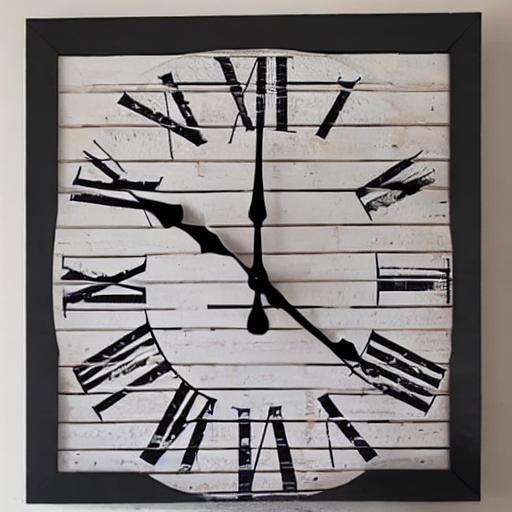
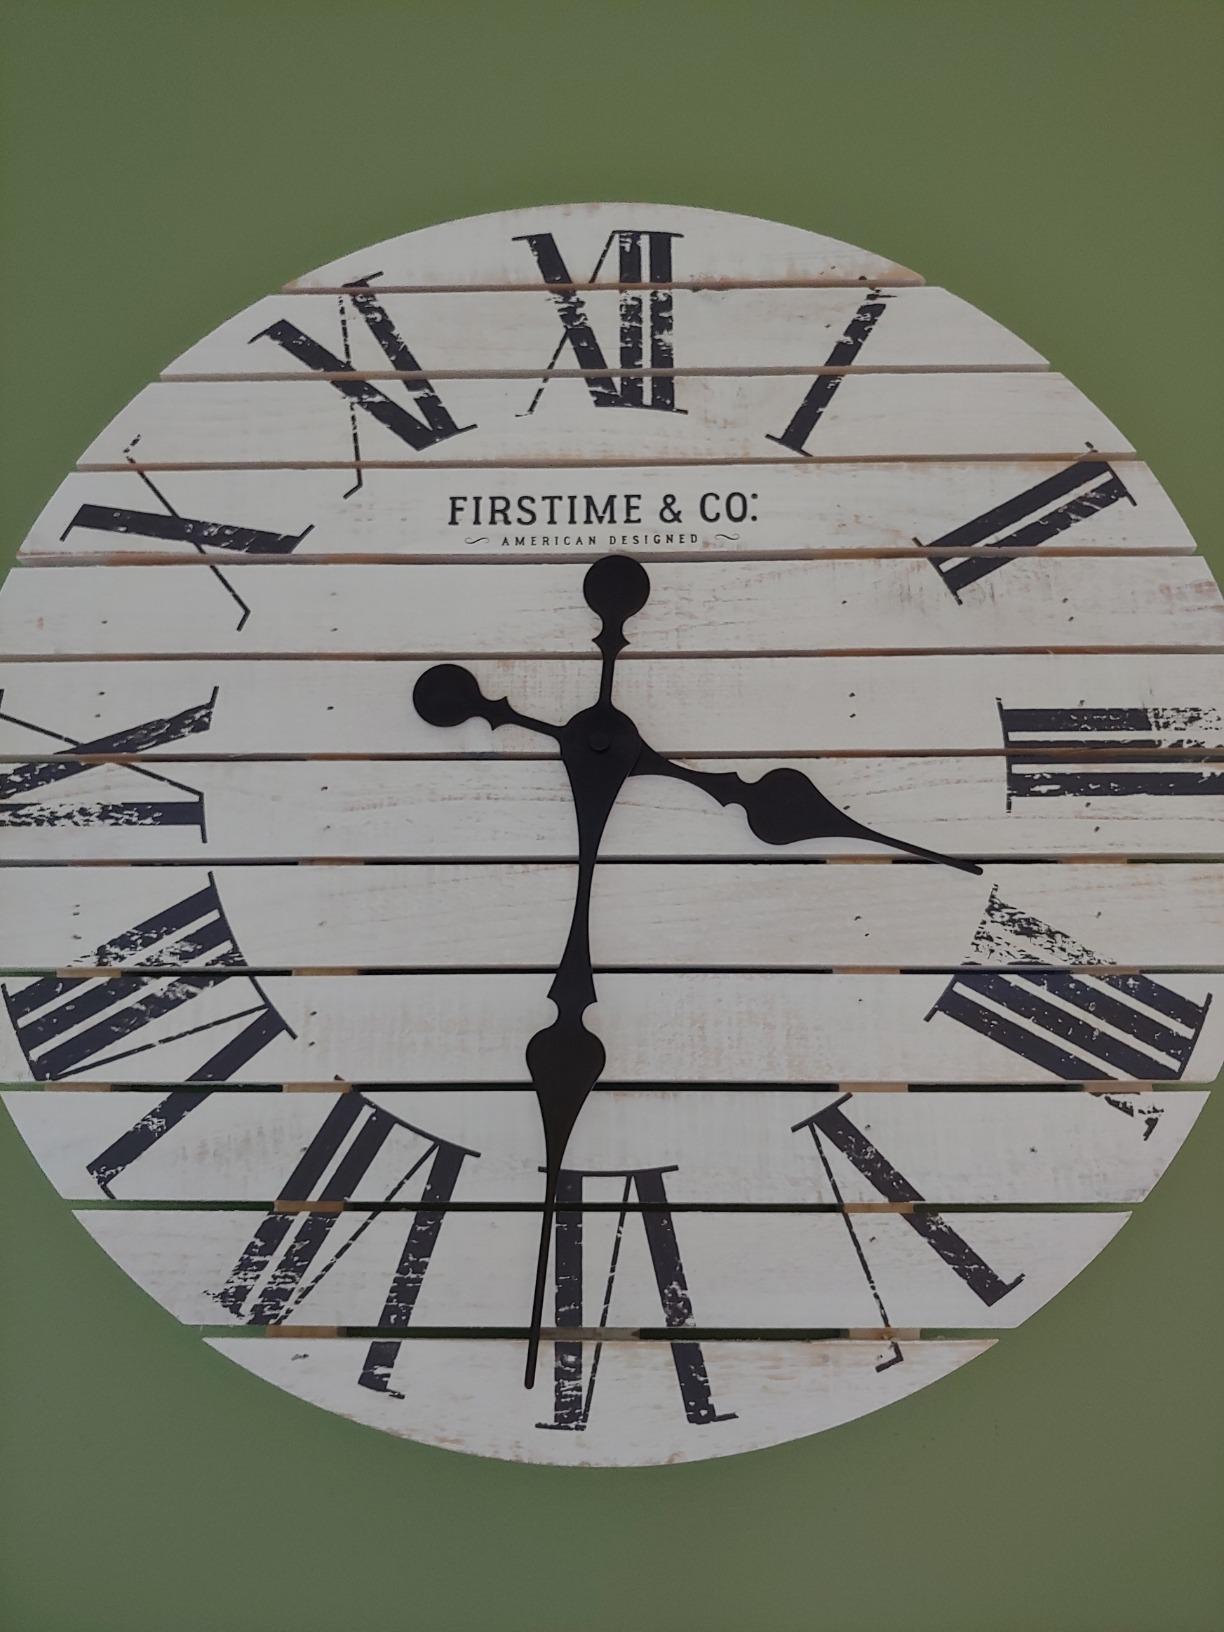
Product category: clock
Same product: no